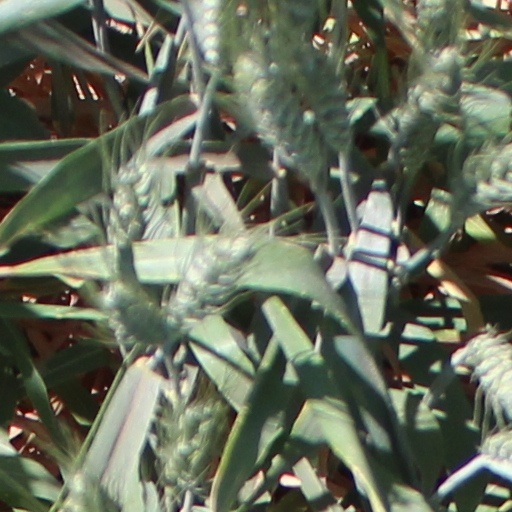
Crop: wheat